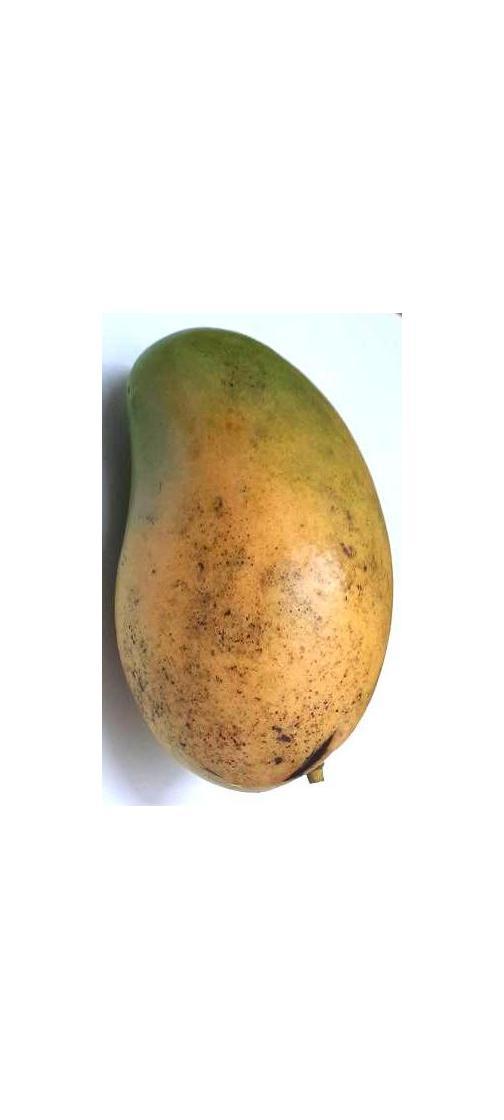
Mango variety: Rupali